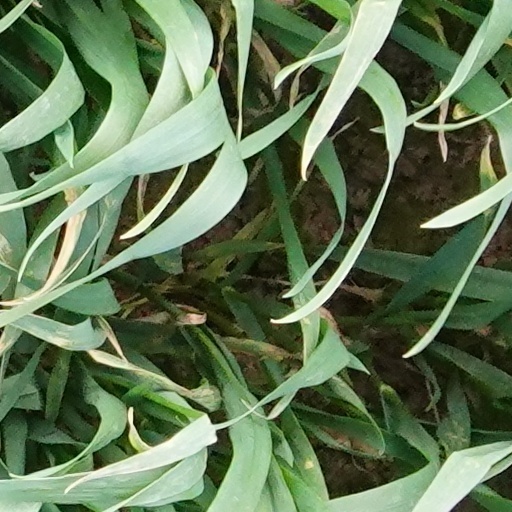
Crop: wheat